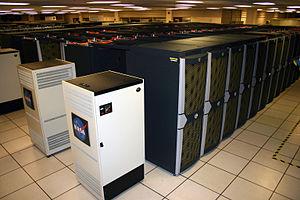
Pleiades est un superordinateur de la NASA, l'agence américaine aérospatiale.